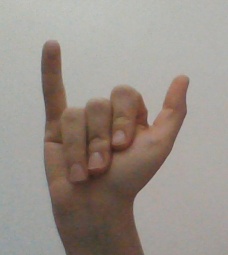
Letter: ya